Steve Davis Snooker

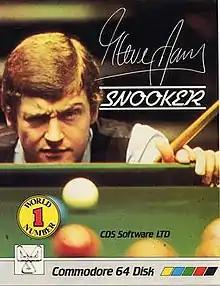
Commodore 64 box art

Steve Davis Snooker is a sports simulation video game developed and published by CDS Software in 1984. The budget release published by Blue Ribbon Software reached the top of the UK charts in May 1988. "Steve Davis Snooker" simulates the cue sport snooker. Released under licence from 6-time Snooker World Champion, Steve Davis.